Barindji

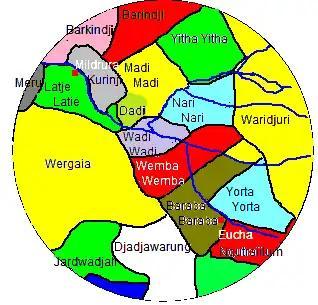
Aboriginal tribes of Riverina

Norman Tindale estimated Parrintyi lands as encompassing roughly of tribal territory. Their land consisted of large stretches of mallee, mulga, swamp and sand land running parallel to, and east of, the Darling River. Tindale set their southern boundaries from Moira to within of Euston, and their eastern extension in the vicinity of Ivanhoe. To their west, he added, they took in Manara Range, Albermarle, Carowra, Kilfera, Manfred and Willandra Lakes.